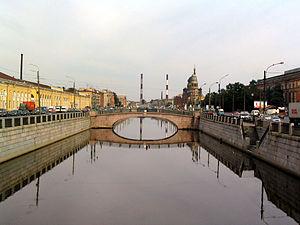
Le canal Obvodny est le plus long canal de Saint-Pétersbourg, en Russie, servant au XIXᵉ siècle de limite sud à la ville. Il est long de 8 km et longe la Rivière Neva, près du Monastère Saint-Alexandre-Nevsky, non loin du port de mer. Le canal a été creusé entre 1769-80 et 1805-33. À la fin du XIXᵉ siècle, après la Révolution Industrielle, il était effectivement devenu un égout servant à recueillir les eaux usées des entreprises industrielles adjacentes. Finalement, le canal devint superficiel et n'est plus navigable. Les berges du canal sont bordées de granit.